Stella Stevens

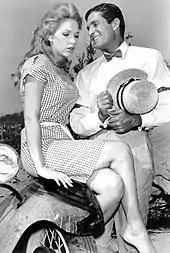
Stella Stevens and Hugh O'Brian, "General Electric Theater", 1961

Stevens was modelling and working for Goldsmith's department store in Memphis when she signed a contract with 20th Century-Fox in 1958 with Buddy Adler and Dick Powell considering her for a film based on the life of Jean Harlow. She made her film debut in "Say One for Me" (1959), a modest musical produced by and starring Bing Crosby, appearing in the minor role of a chorus girl. Stevens' contract with Fox was dropped after six months. After winning the role of Appassionata Von Climax in the musical "Li'l Abner" (1959), she signed a contract with Paramount Pictures (1959-1963). In 1960, she won the Golden Globe Award for New Star of the Year – Actress for her performance in "Say One for Me", sharing the distinction with fellow up-and-comers Tuesday Weld, Angie Dickinson, and Janet Munro.